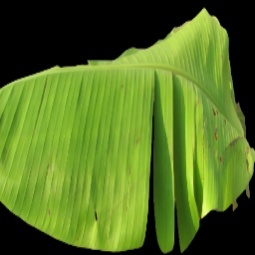
Label: Boron